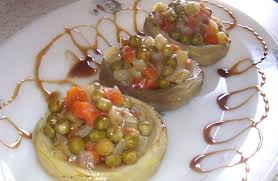
Yemek: enginar